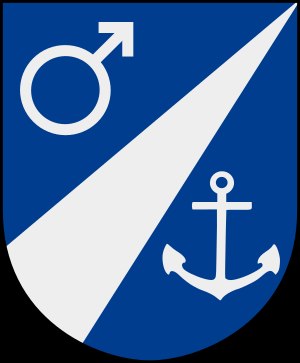
Oxelösund
Oxelösunds byvåben
Oxelösund er en by i Södermanlands län i landskapet Södermanland i Sverige. Den er administrationsby i Oxelösunds kommune og har 10.870 indbyggere.